Wymondham to Wells Branch

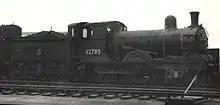
A GER Class T26, a type often used on passenger trains to Wells before the Grouping, after which most such trains were operated by Claud Hamilton 4-4-0s.

As part of the Great Eastern Railway, the branch became part of the Southern Area of the London and North Eastern Railway at The Grouping in 1923. At this time the coaches used on the Dereham line were still ex-GER 6 wheelers, although these were gradually replaced with bogie stock. Arguably the most evident change was that the GER Royal blue locomotives and crimson coaches were replaced by LNER black locomotives and brown carriages.